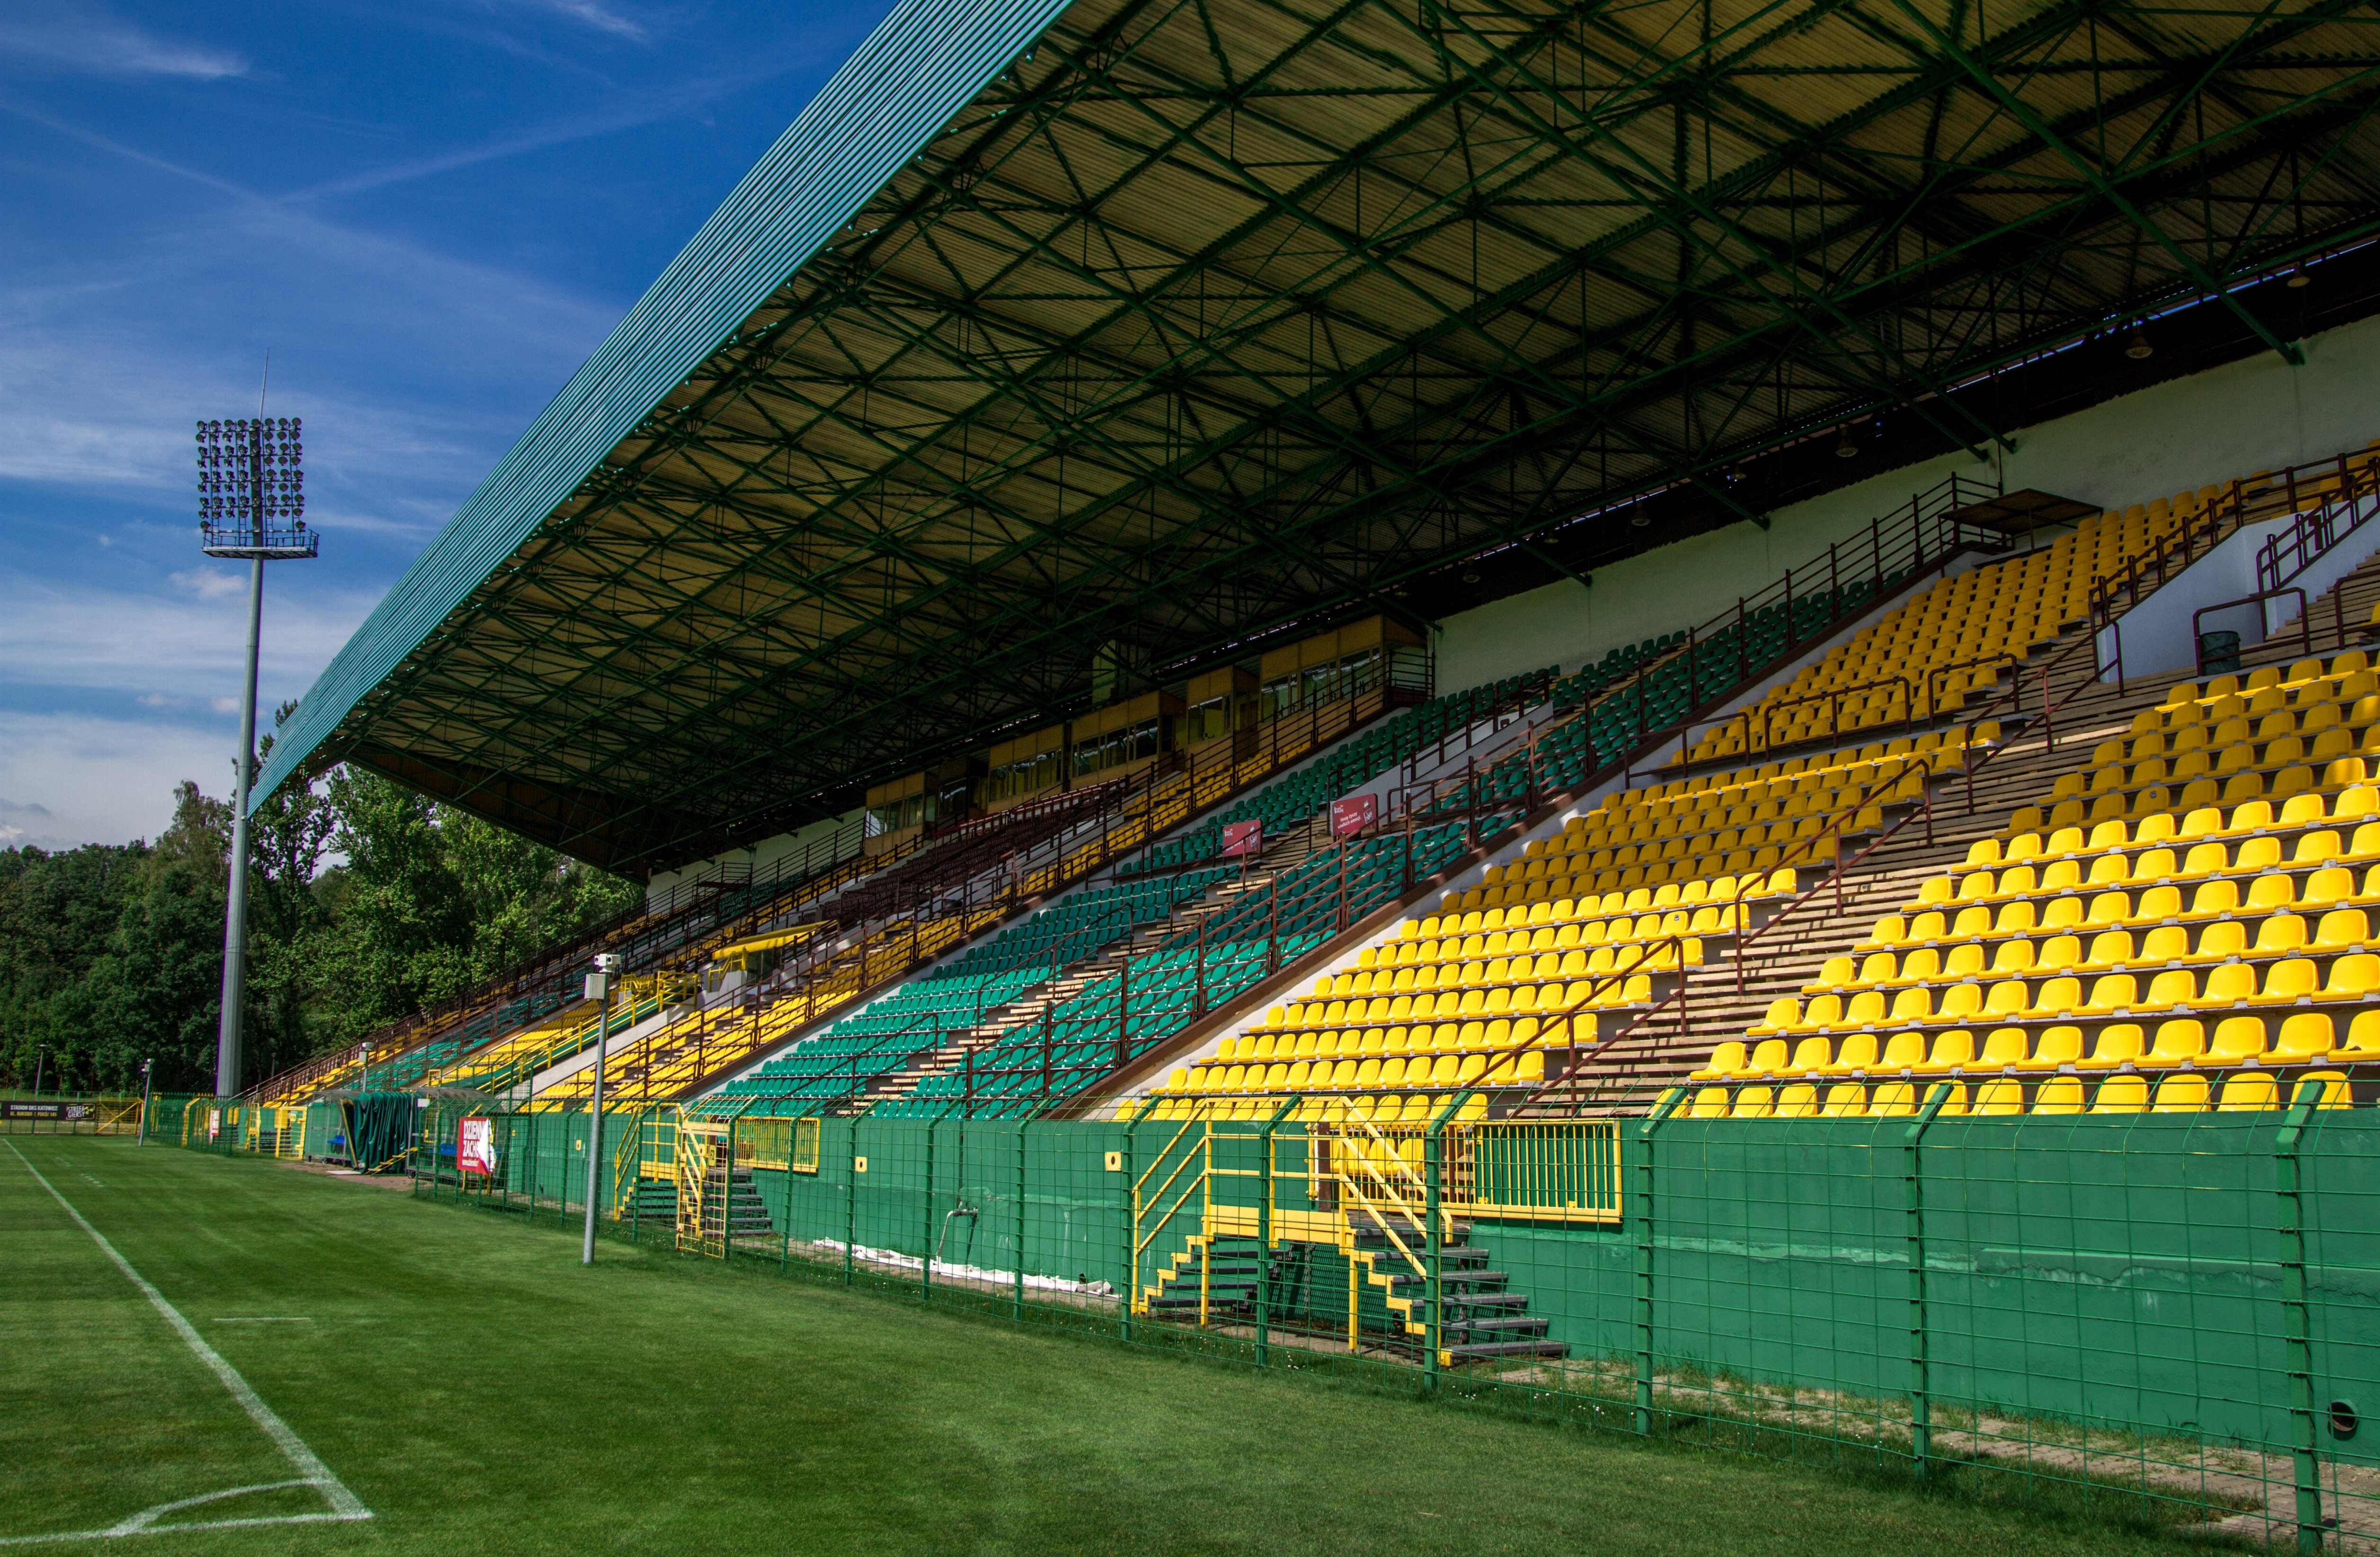
grass, structure, field, soccer, empty, football, stadium, baseball field, arena, team, sports, poland, seats, polska, polish, stadion, venues, gks, katowice, bleachers, silesian, slask, baseball park, geographical feature, sport venue, soccer specific stadium, music venue